Salt mine of Imón

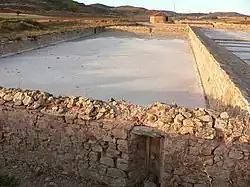

The Salt mine of Imón (Spanish: "Salinas de Imón") is a salt mine located in Sigüenza, Spain. It was declared "Bien de Interés Cultural" in 1992.